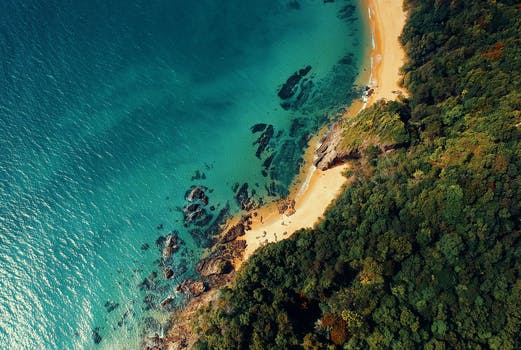
Label: No Watermark